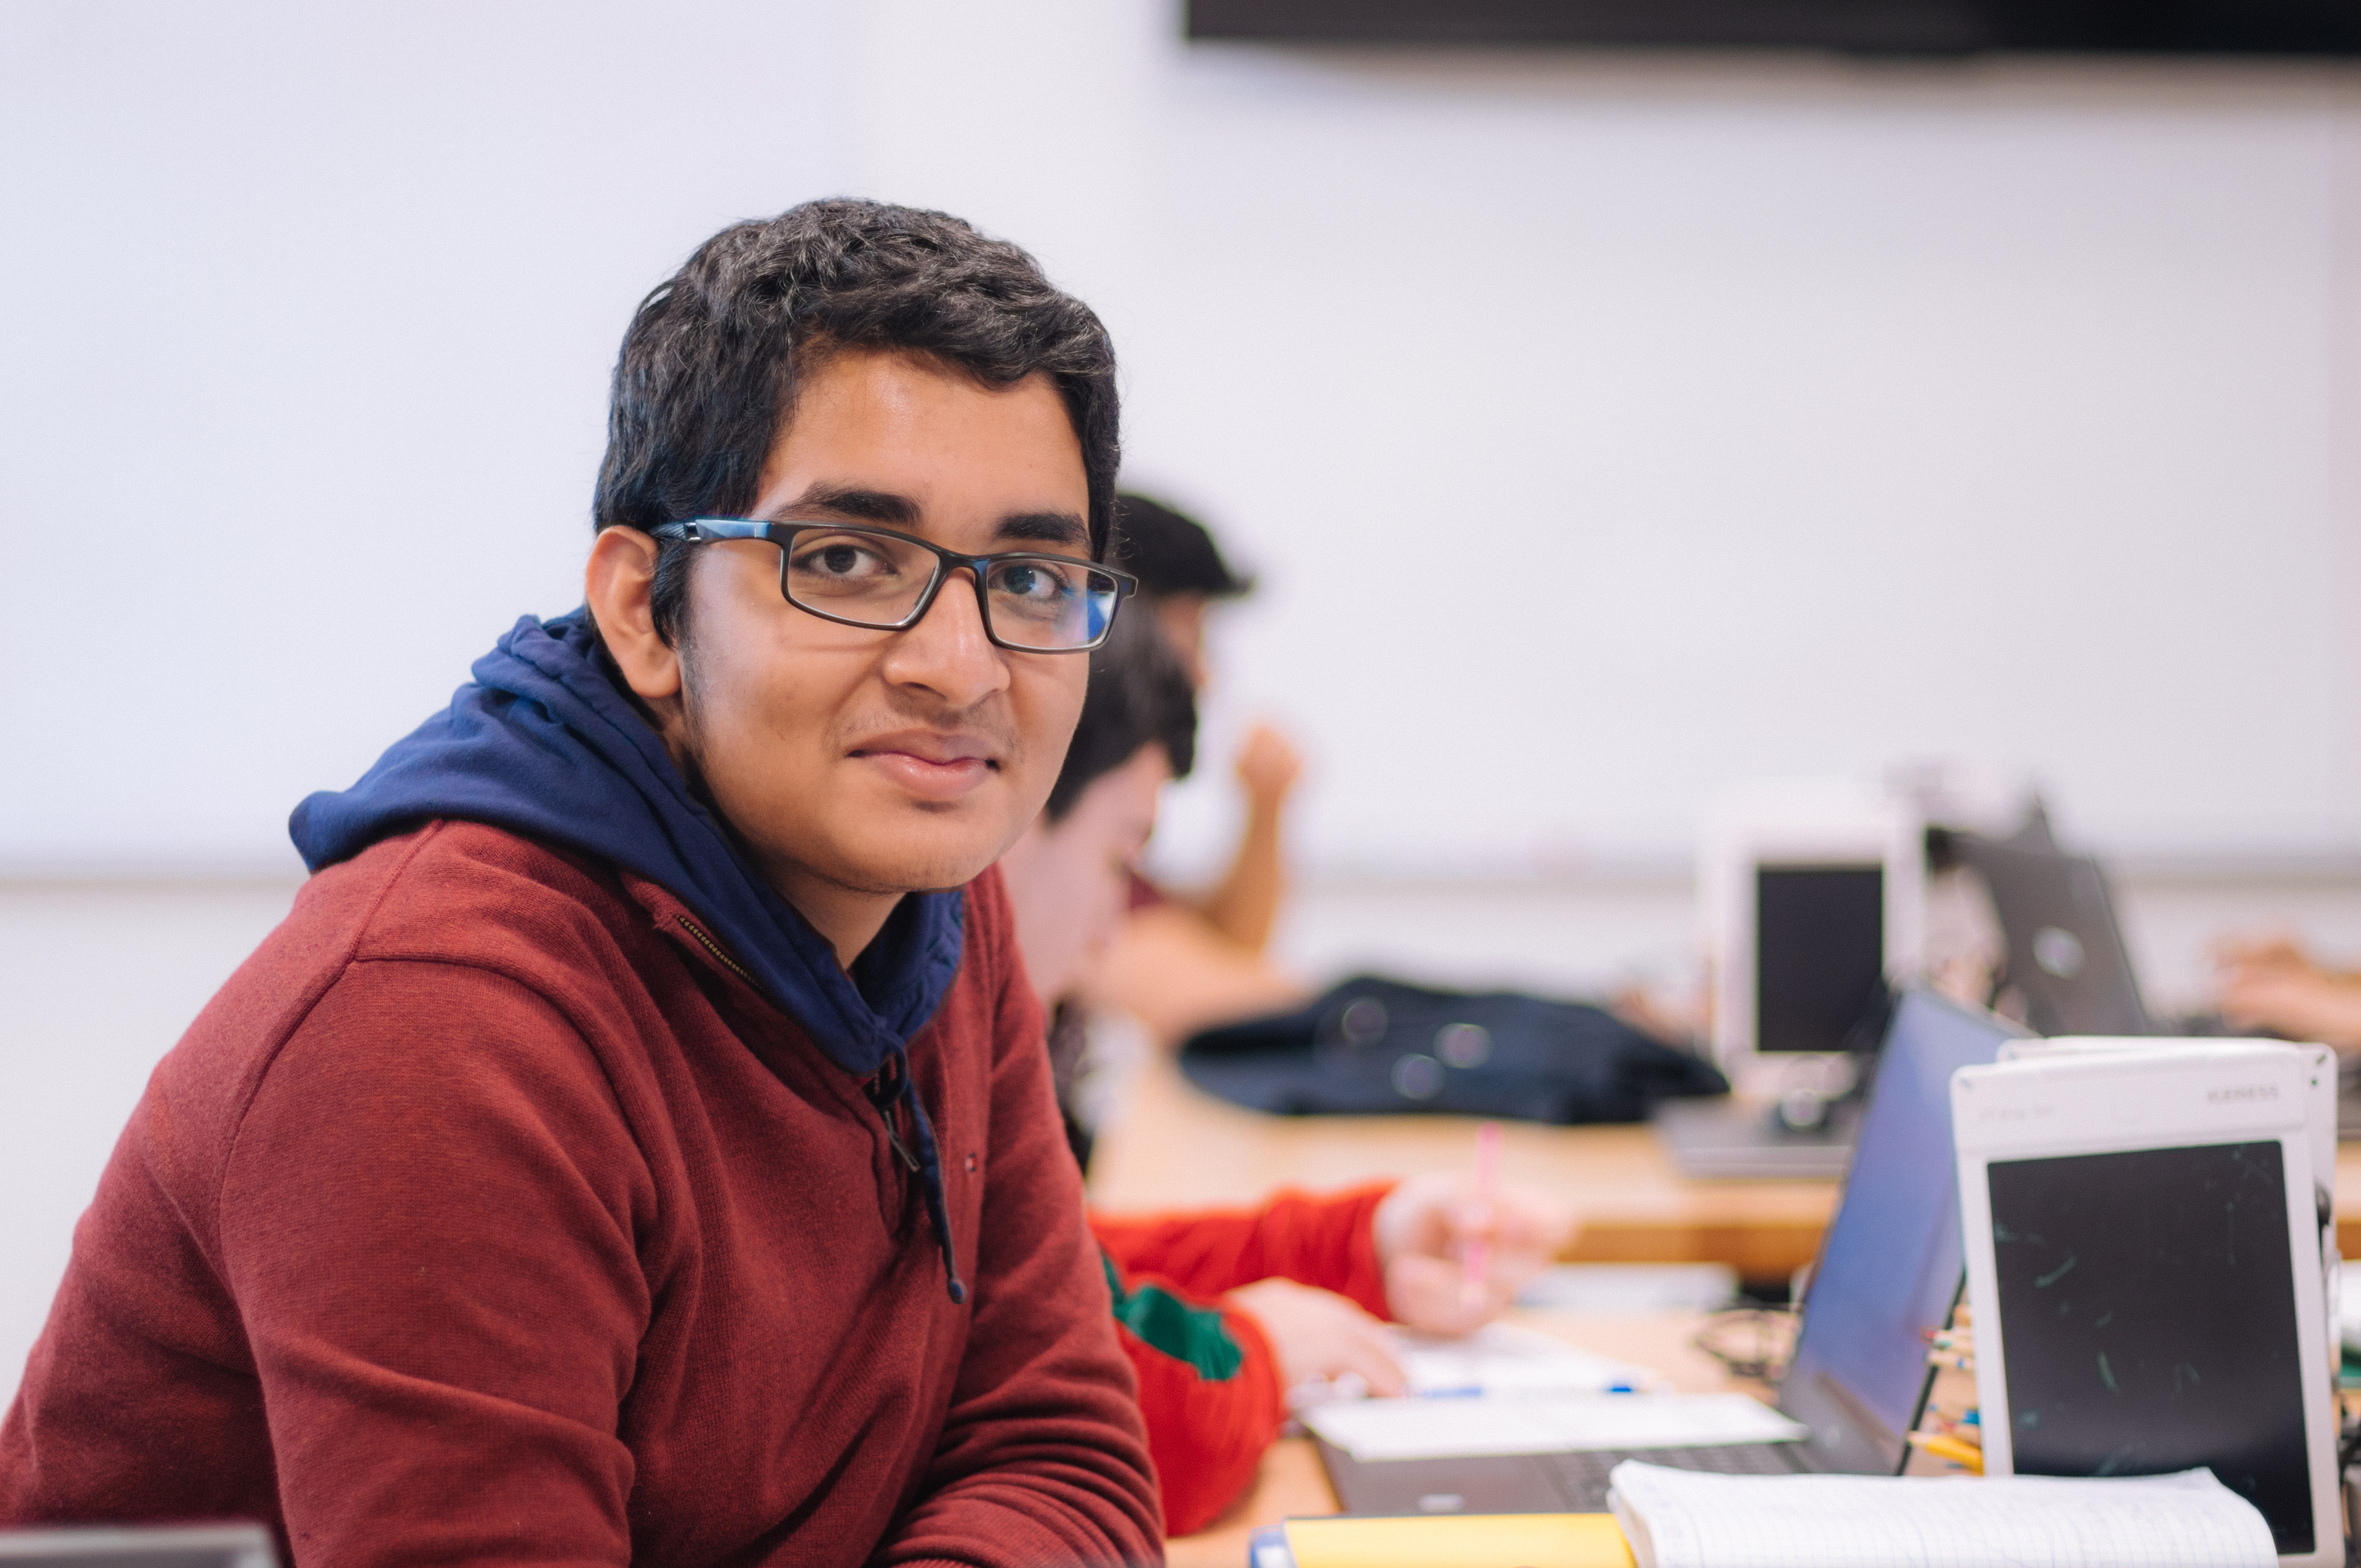
man, job, student, learning, technology, room, employment, white collar worker